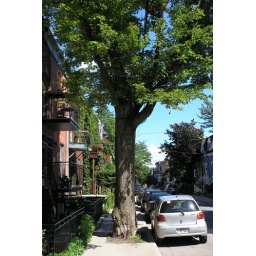
A tree stands its ground on Drolet st. in the Plateau